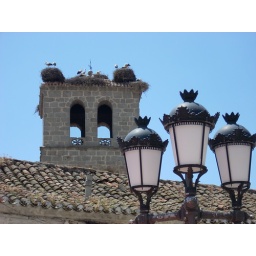
A group of storks nesting over the roof of the bell tower in Manzanares el Real